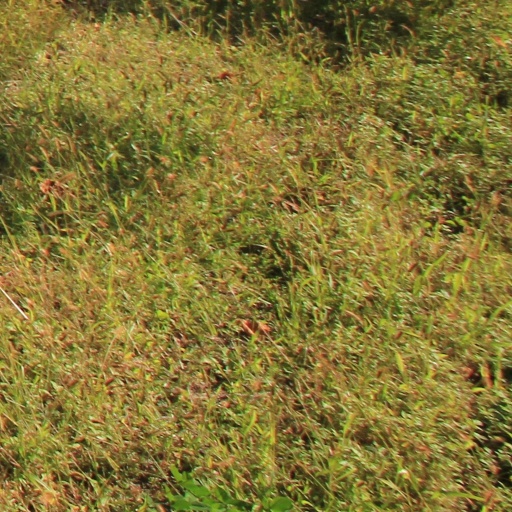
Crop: grape